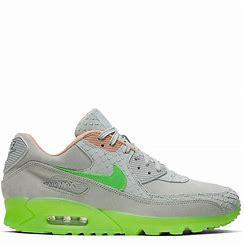
Brand: Nike
Model: Air Max 90 Sale